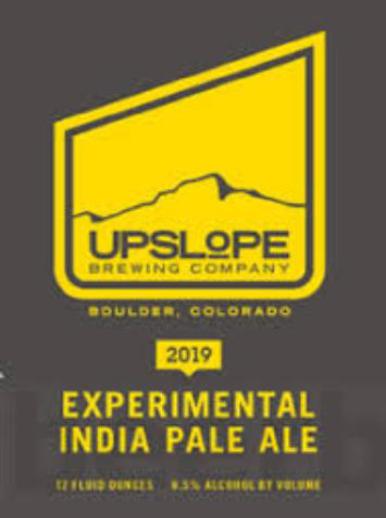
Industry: Food